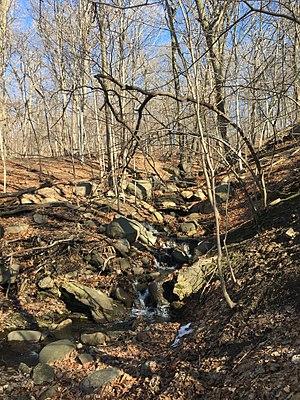
Le Van Cortlandt Park est un grand espace vert situé dans l'arrondissement du Bronx, à New York. Sa surface de 4,6 km² en fait le second plus grand parc de la ville, non pas derrière Central Park, mais derrière le Pelham Bay Park, lui aussi situé dans le Bronx, et devant le Flushing Meadows-Corona Park. Il est géré, à l'instar des autres espaces verts de la ville par le New York City Department of Parks and Recreation.